Giuseppe Mazzuoli (c. 1536 – 1589)

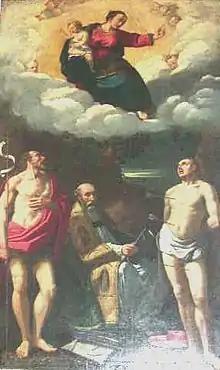
"Virgin and Child with Saints" by Mazzuoli

Giuseppe Mazzuoli (c. 1536 – 9 November 1589) was an Italian painter of the Mannerist period, active mainly in the court of Alfonso II d'Este of Ferrara.